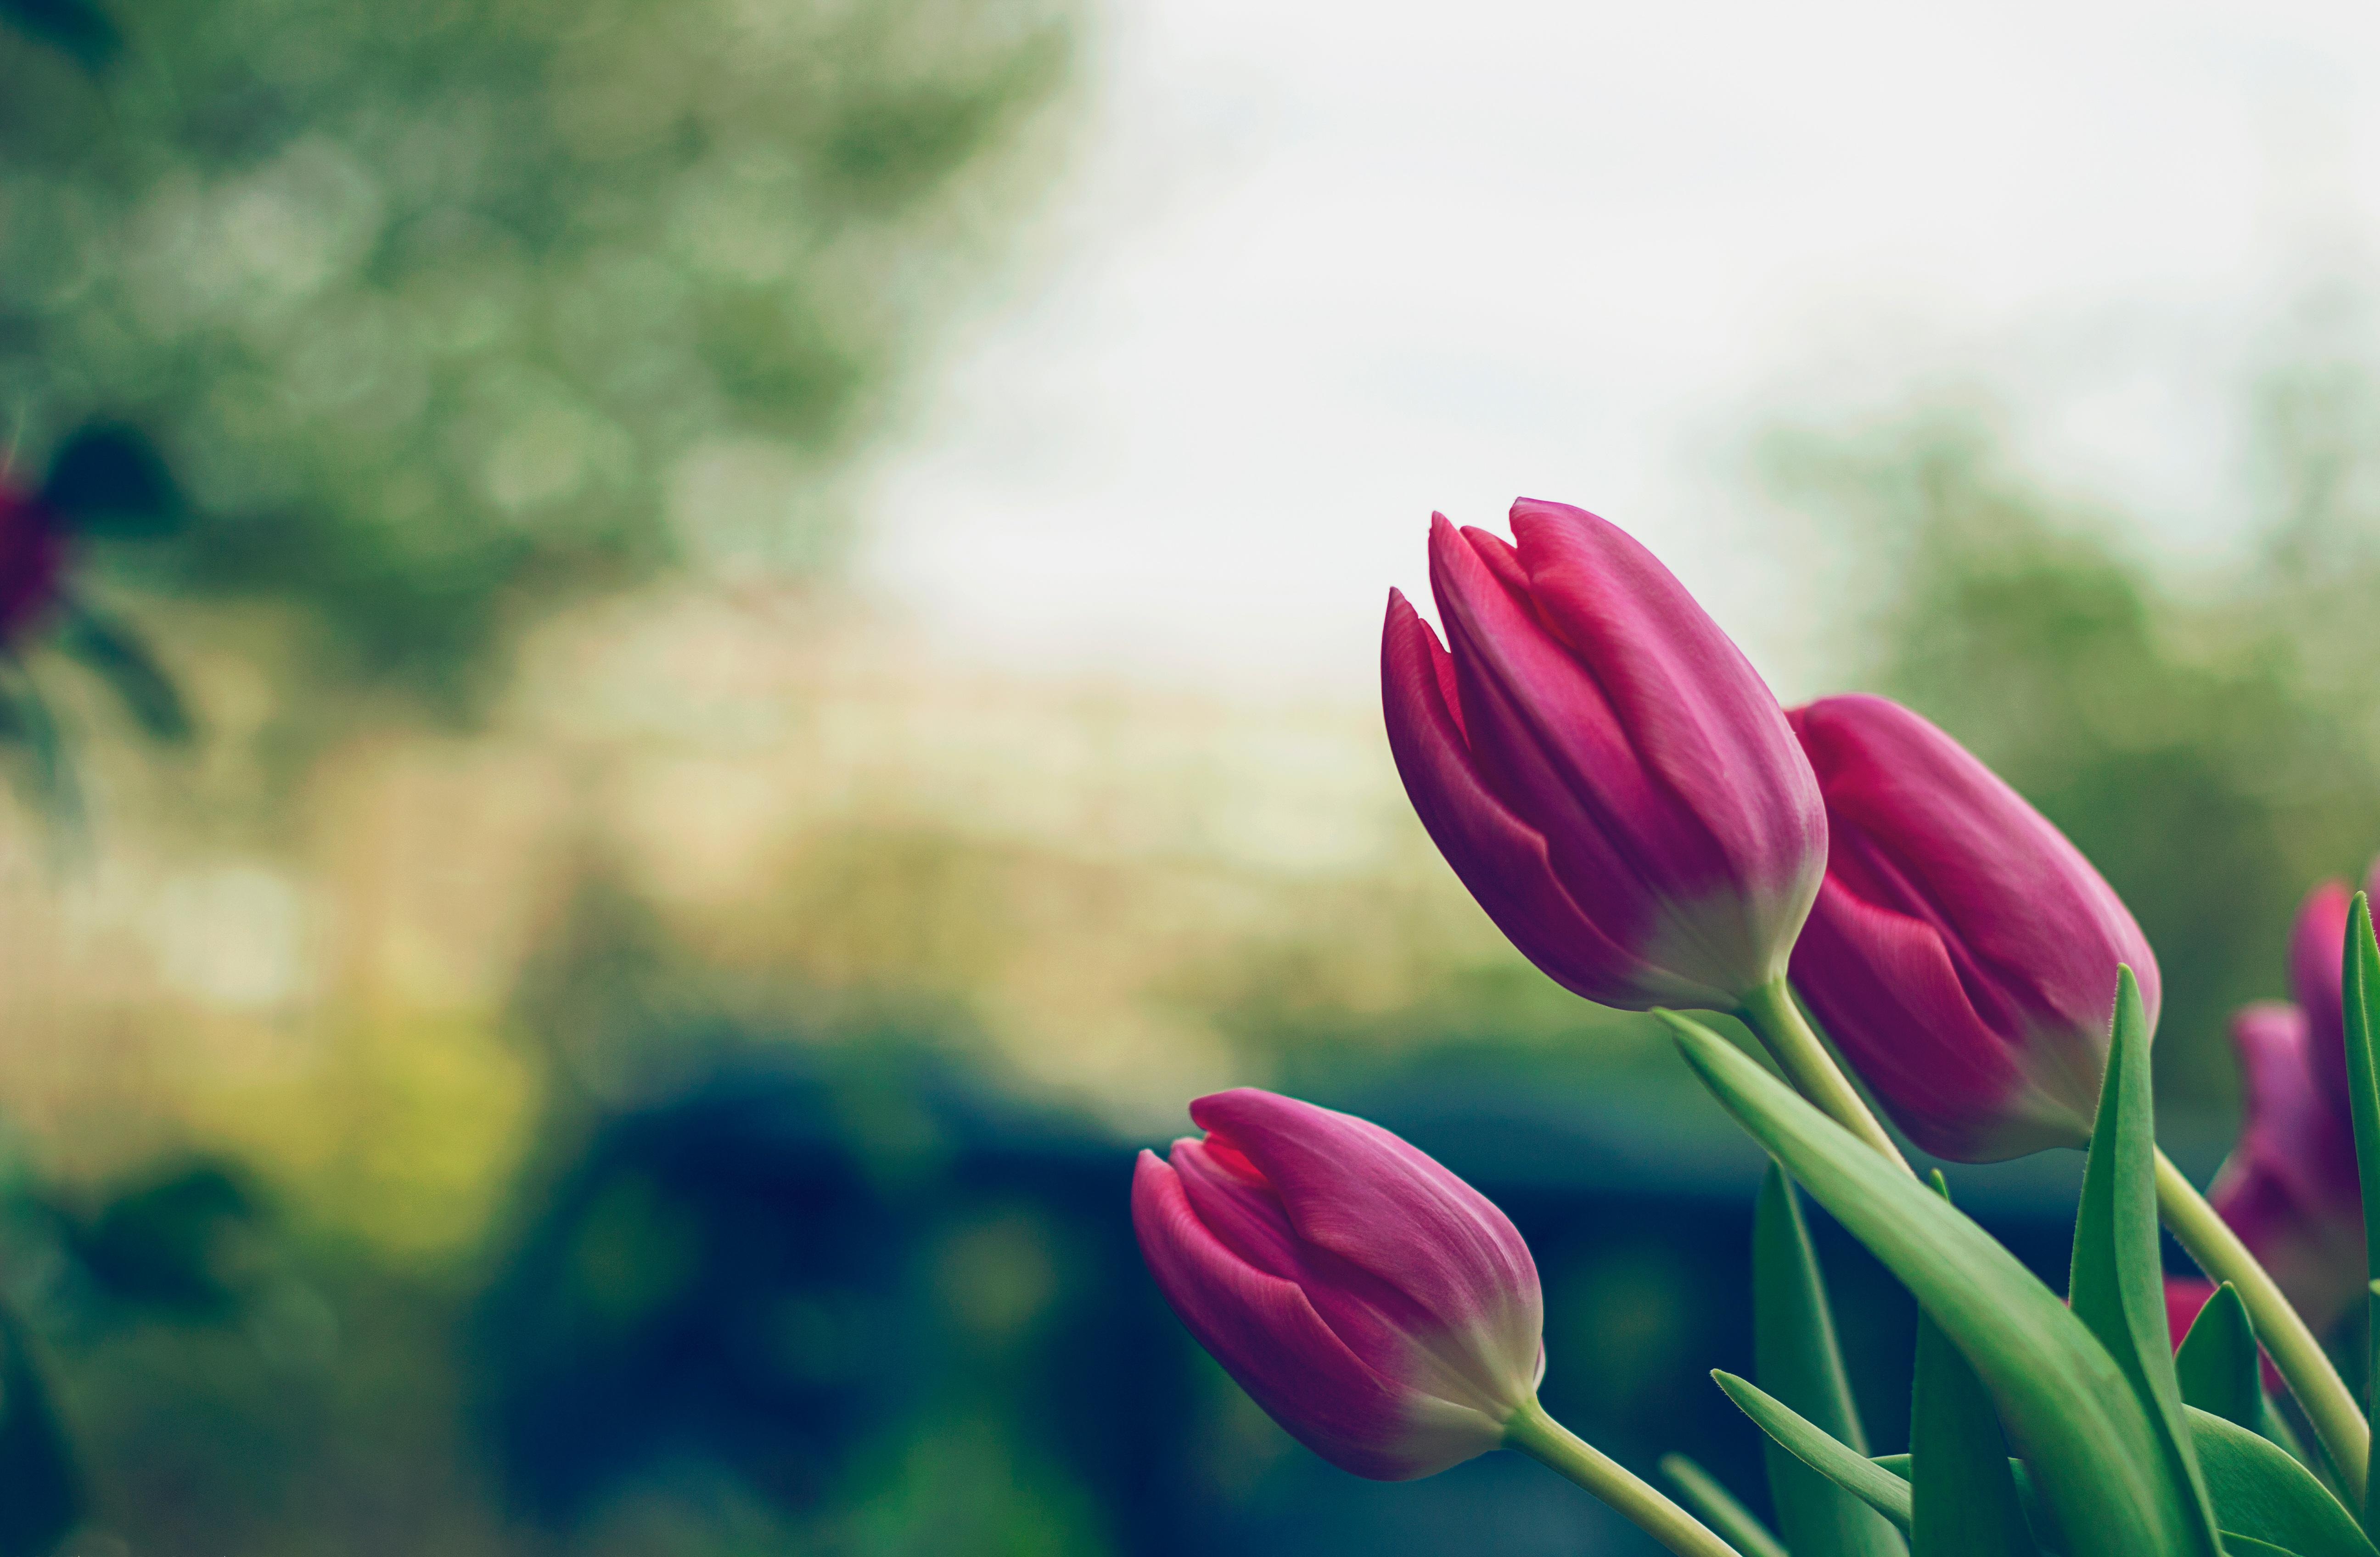
nature, blossom, plant, field, flower, purple, petal, bloom, floral, tulip, decoration, spring, red, botany, blooming, garden, pink, flora, flowers, close up, outdoors, tulips, macro photography, flowering plant, plant stem, land plant, tulps